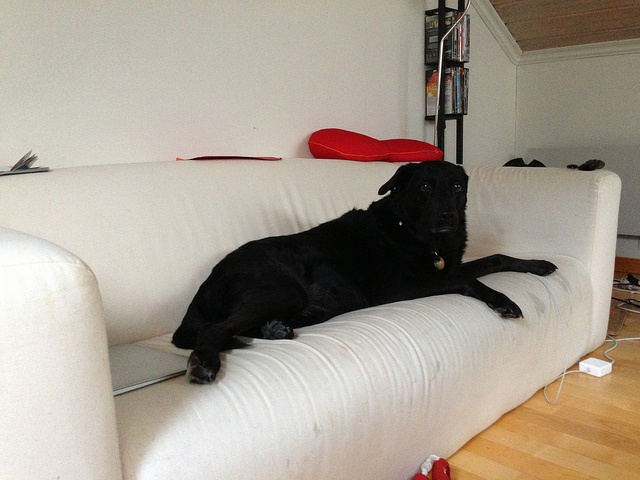
a dog laying on a couch sitting on a wooden floor
a black dog laying on a white couch
The large black dog is laying on the white couch.
The black dog is lying on the white couch
A black lab dog lying on a white couch.